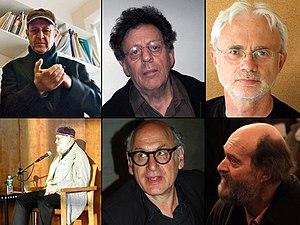
Richie Hawtin est un DJ, musicien, compositeur et producteur canadien de musique électronique, né le 4 juin 1970 à Banbury au Royaume-Uni et établi à Berlin.
La musique minimaliste est un courant de musique contemporaine apparu dans les années 1960 aux États-Unis, qui représente une part importante de la musique classique de ce pays. En France, le courant est fréquemment appelé musique répétitive, et désigne plus spécifiquement l'ensemble des œuvres utilisant la répétition comme technique de composition. Les principaux compositeurs de musique minimaliste sont La Monte Young, Terry Riley, Steve Reich, Philip Glass, et John Adams. L'œuvre considérée comme fondatrice du minimalisme est In C de Terry Riley, composée en 1964. La musique minimaliste est parfois désignée sous l'étiquette plus large de musique postmoderne.